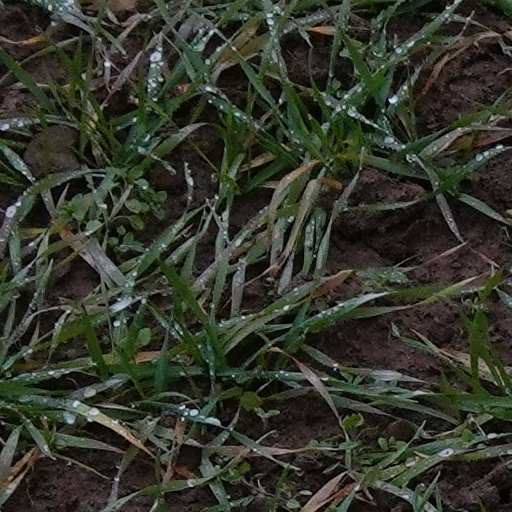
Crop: wheat